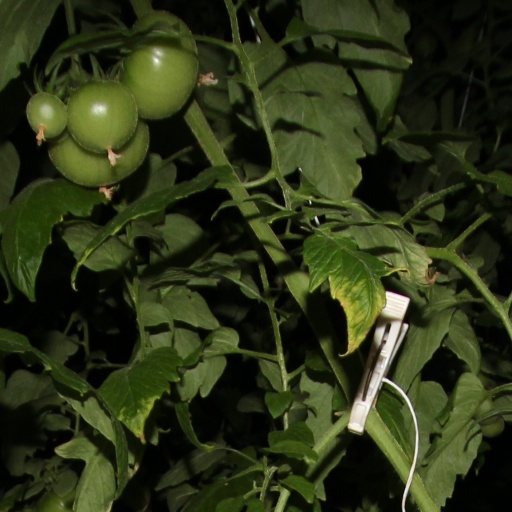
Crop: tomato